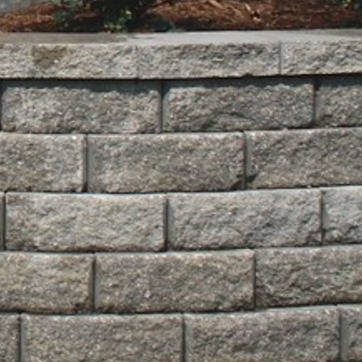
Material: brick